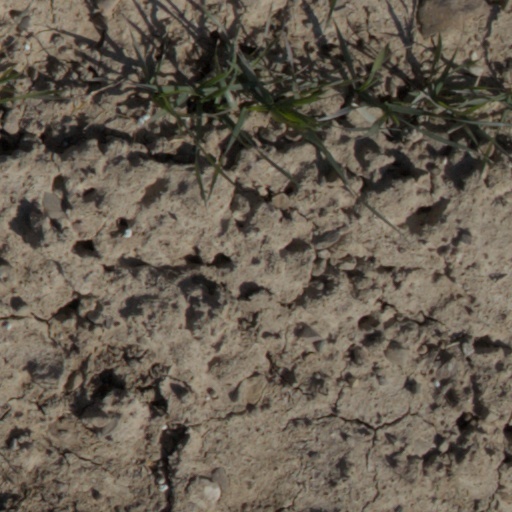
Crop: wheat